Constitution, Ohio

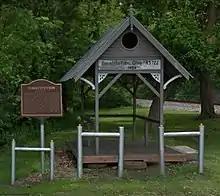
State marker and shelter at Constitution, Ohio

Constitution is an unincorporated community in Washington County, in the U.S. state of Ohio.